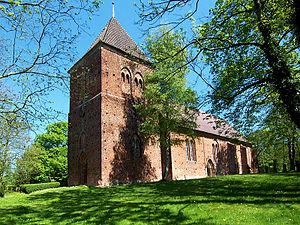
Damshagen est une municipalité allemande du land de Mecklembourg-Poméranie-Occidentale et l'arrondissement du Mecklembourg-du-Nord-Ouest. En 2013, elle comptait 1 247 hab.